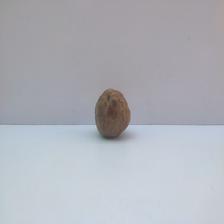
Size: Spoiled